Guiseley

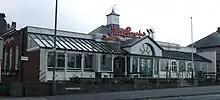
Harry Ramsden's

Crompton Parkinson was a major employer until its factory closed in 2004. The town was the home of Silver Cross, a pram manufacturer, whose factory was operational from 1936 to 2002.